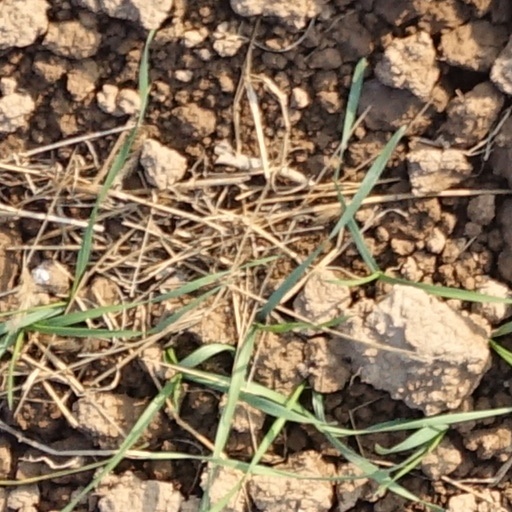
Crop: wheat